History of African Americans in Detroit

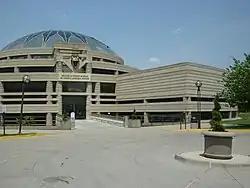
Charles H. Wright Museum of African-American History, founded in 1965 in Detroit

Among African Americans who moved to Detroit from the American South before the end of slavery were George and Richard DeBaptiste. They attended classes taught by Rev. Samuel H. Davis, the pastor at the Second Baptist Church in the city. Marcus Dale attended the African Methodist Episcopal church led by Rev. John M. Brown and others. In the days before the Civil War began, Detroit was an important site on the Underground Railroad, in which local people aided the passage of fugitive slaves to freedom. Its location just across the river from Canada, where slavery was abolished in 1834, made it a destination for many seeking freedom. Although Michigan was a free territory, some refugee slaves wanted to go over the border to Canada to prevent being captured by slavecatchers. Others settled in Detroit.